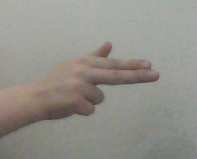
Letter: ghain